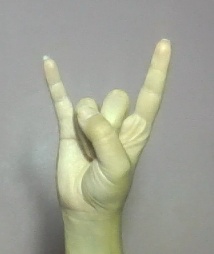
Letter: la